Vladimir Rushailo

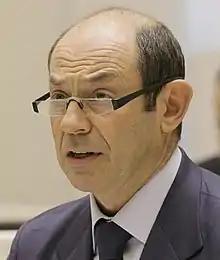
Rushailo in 2012

While Rushailo was Moscow City Police General of the Moscow , he was in open conflict with Georgian mob boss